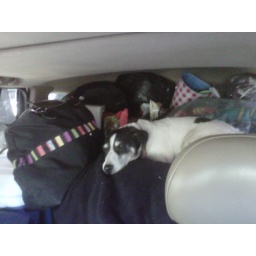
Dino settled in to his bed before we were even on the road